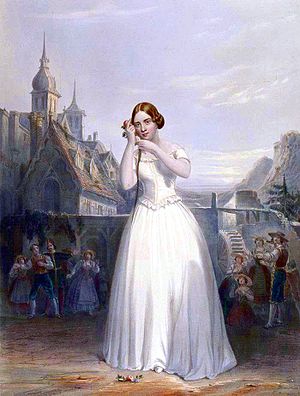
Hovsångare
Jenny Lind i La sonnambula, hovsångare 1847.
Hovsångare eller hovsångerska er en titel givet af den svenske monark til en sanger, der ved deres vokale kunst, har bidraget til den internationale anseelse af svenske sang. Den formelle titel blev indført af Kong Gustav 3. af Sverige i 1773, med Elisabeth Olin og Carl Stenborg som de første modtagere. Titlen som sådan går tilbage til det 17. århundrede, hvor Anne Chabanceau de La Barre og Joseph Chabanceau de La Barre blev sangere ved dronning Kristina af Sveriges hof